String Quartet No. 16 (Villa-Lobos)

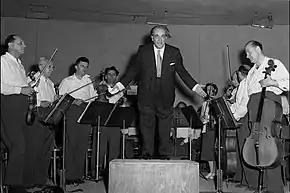
Villa-Lobos in June 1952

String Quartet No. 16 is the penultimate of seventeen quartets by the Brazilian composer Heitor Villa-Lobos, and was written in 1955. A performance lasts approximately twenty minutes.